Vehicle registration plates of Abkhazia

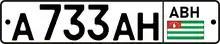
Current Abkhazian vehicle registration plate

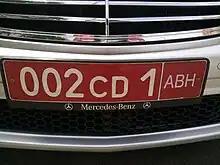
Diplomatic License Plate as of 2018

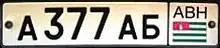
In use

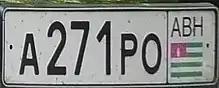
In use

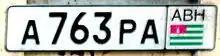
In use

The government of the Republic of Abkhazia, which considers itself independent from Georgia, issues its own vehicle registration plates for the motor vehicles registered in the territory it controls. The design of the plates is based on that of Russian license plates, although Abkhazian plates lack the regional coding of Russian plates.